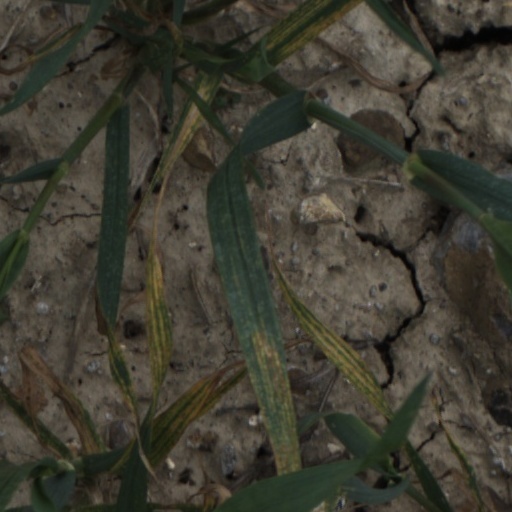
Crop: wheat